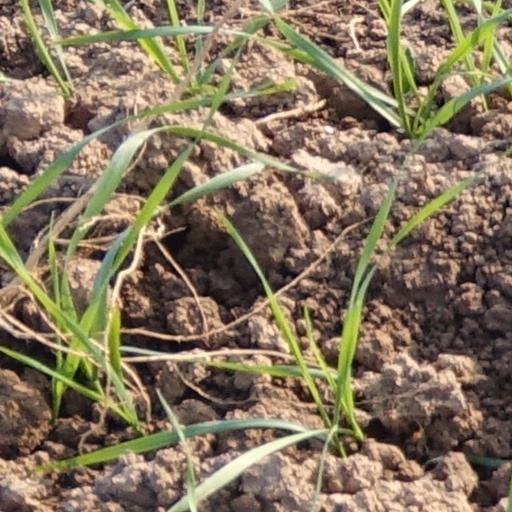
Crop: wheat